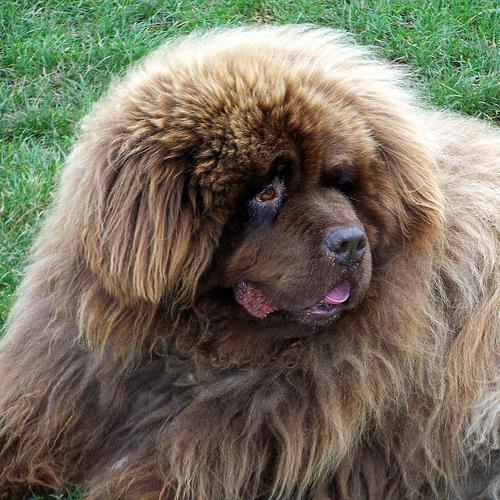
Breed: newfoundland